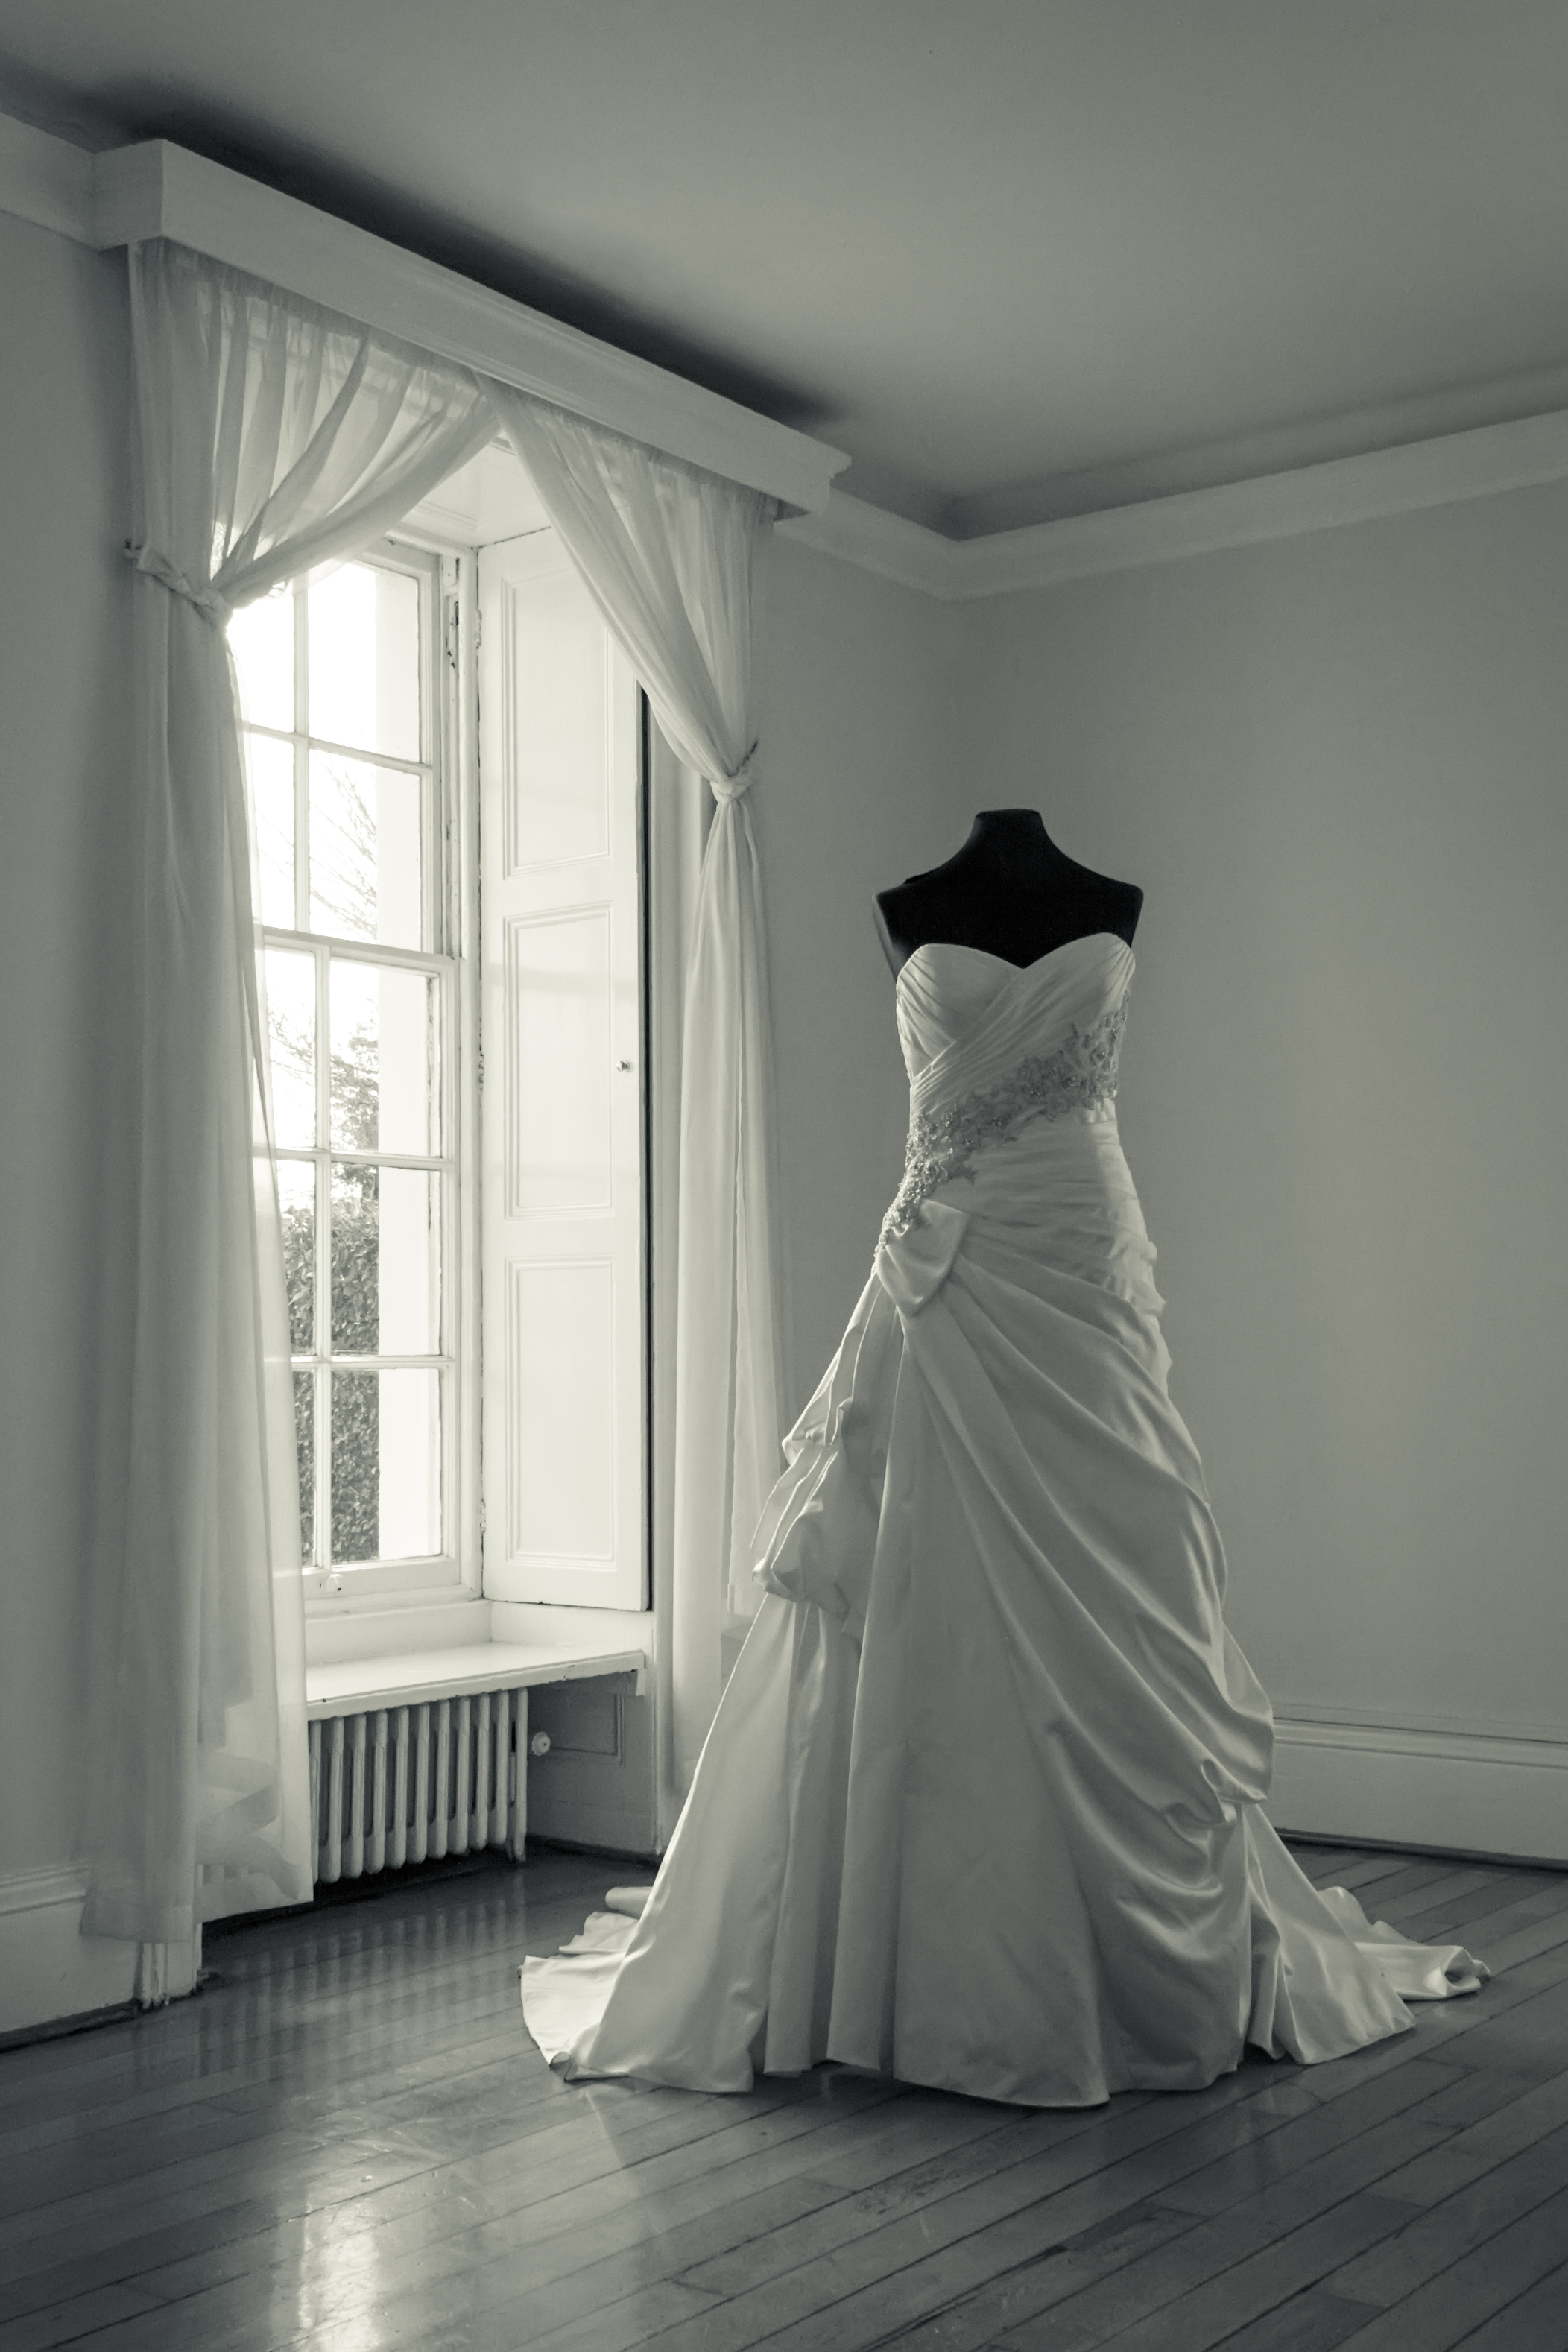
light, black and white, wood, woman, white, photography, floor, window, model, show, indoor, clothing, monochrome, wedding, wedding dress, bride, blackandwhite, ceremony, dress, naturallight, photograph, soft, folds, curtains, fair, gown, manikin, weddingdress, crease, monochrome photography, bridal clothing